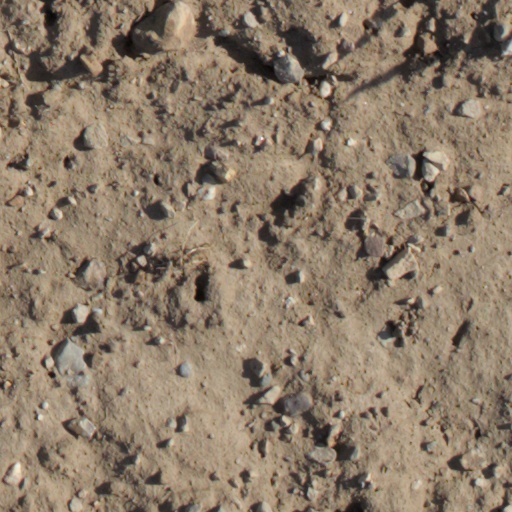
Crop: wheat